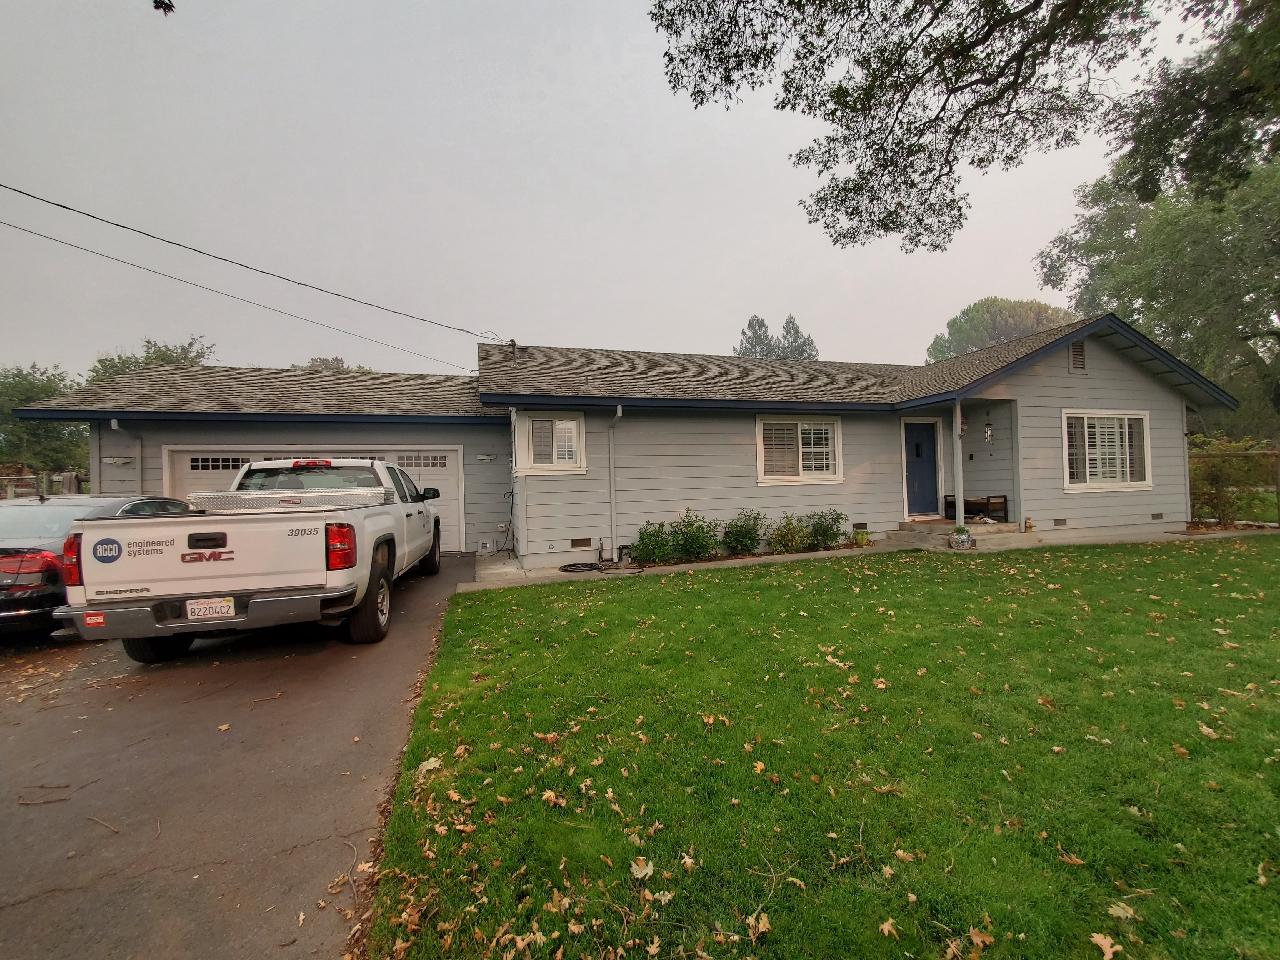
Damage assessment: no_damage